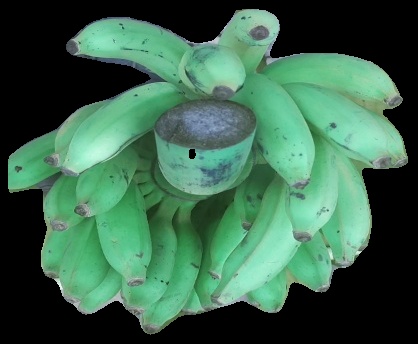
Variety: elakki-bale
Grade: grade2